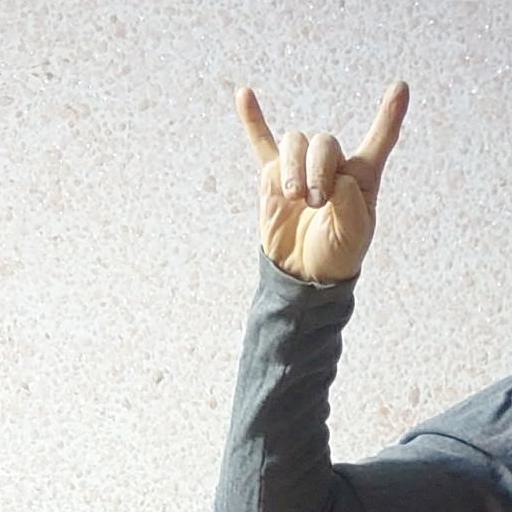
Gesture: rock